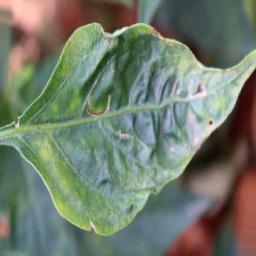
Label: mites_and_trips